One Kansas City Place

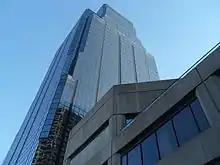
Looking up at One Kansas City Place from Main Street

One Kansas City Place was constructed as the first part of a much larger project named Kansas City Place, which never was completed. The project was to include townhomes, office towers, and residential/hotel towers. The Kansas City Place project was originally proposed during the real estate boom of the 1980s. The plan was developed by Frank Morgan and his uncle Sherman Dreiseszun who had earlier built Town Pavilion that was completed in 1986.